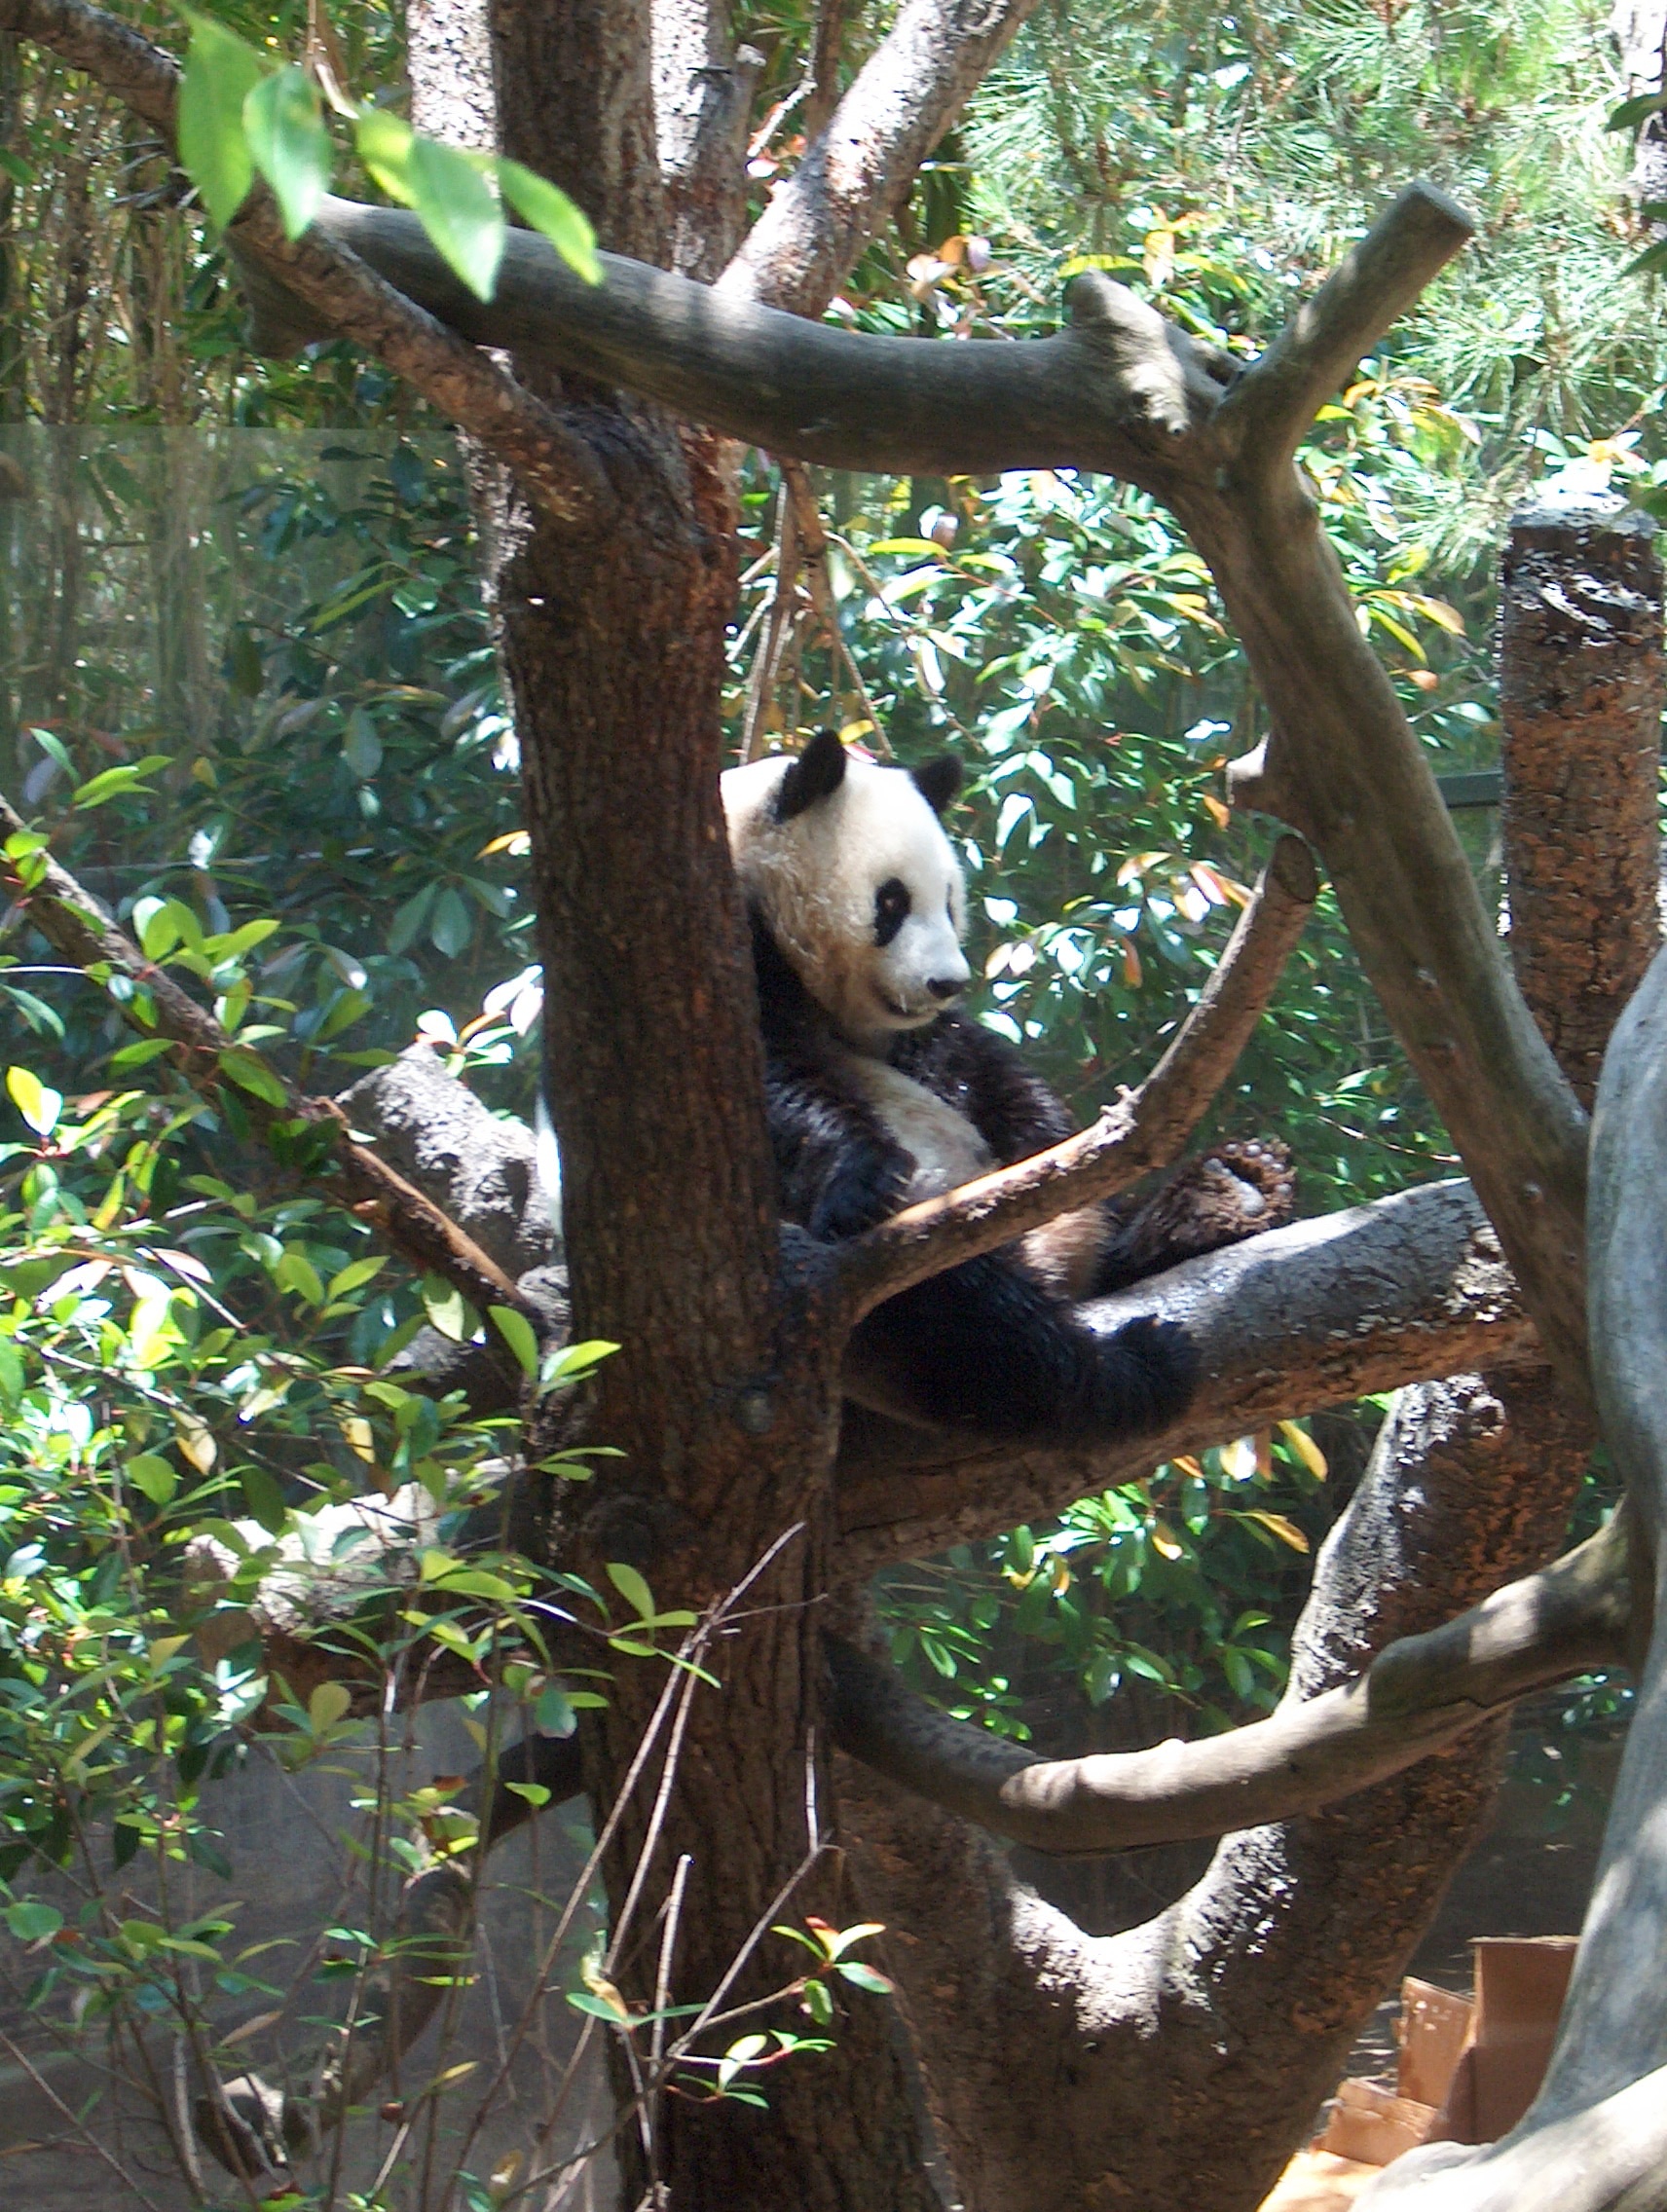
tree, nature, branch, animal, cute, bear, wildlife, zoo, fur, chinese, jungle, mammal, asia, fauna, panda, rainforest, endangered, mammals, giant, rare, giant panda, outdoor recreation